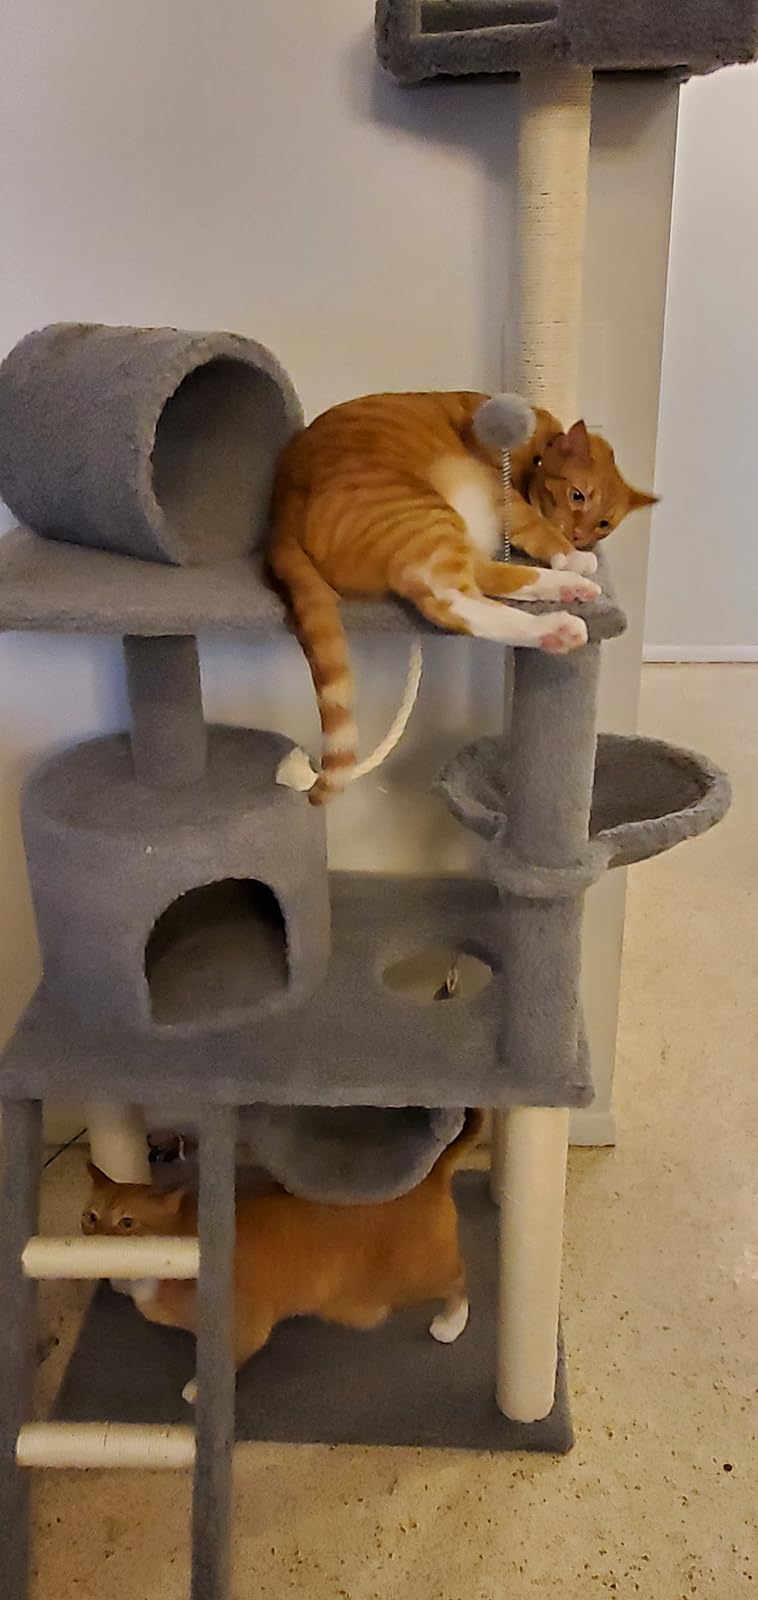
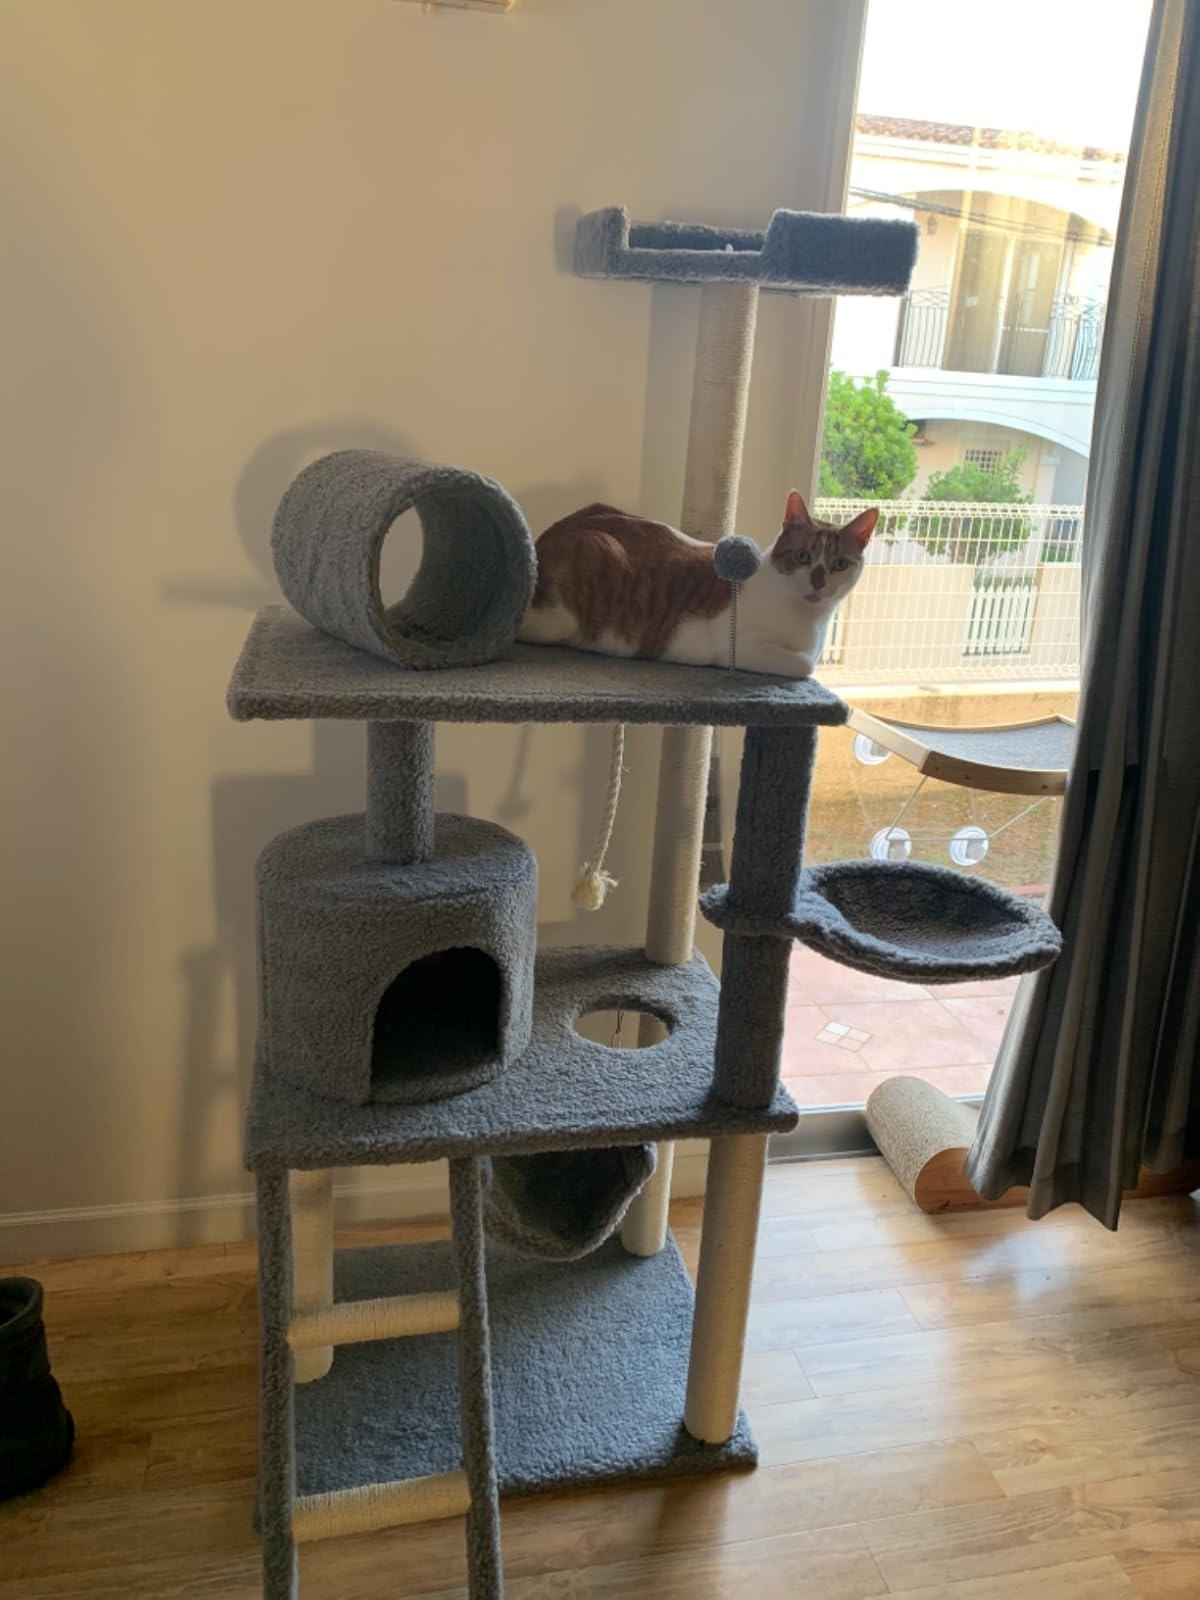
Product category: items_cat tree
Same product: yes